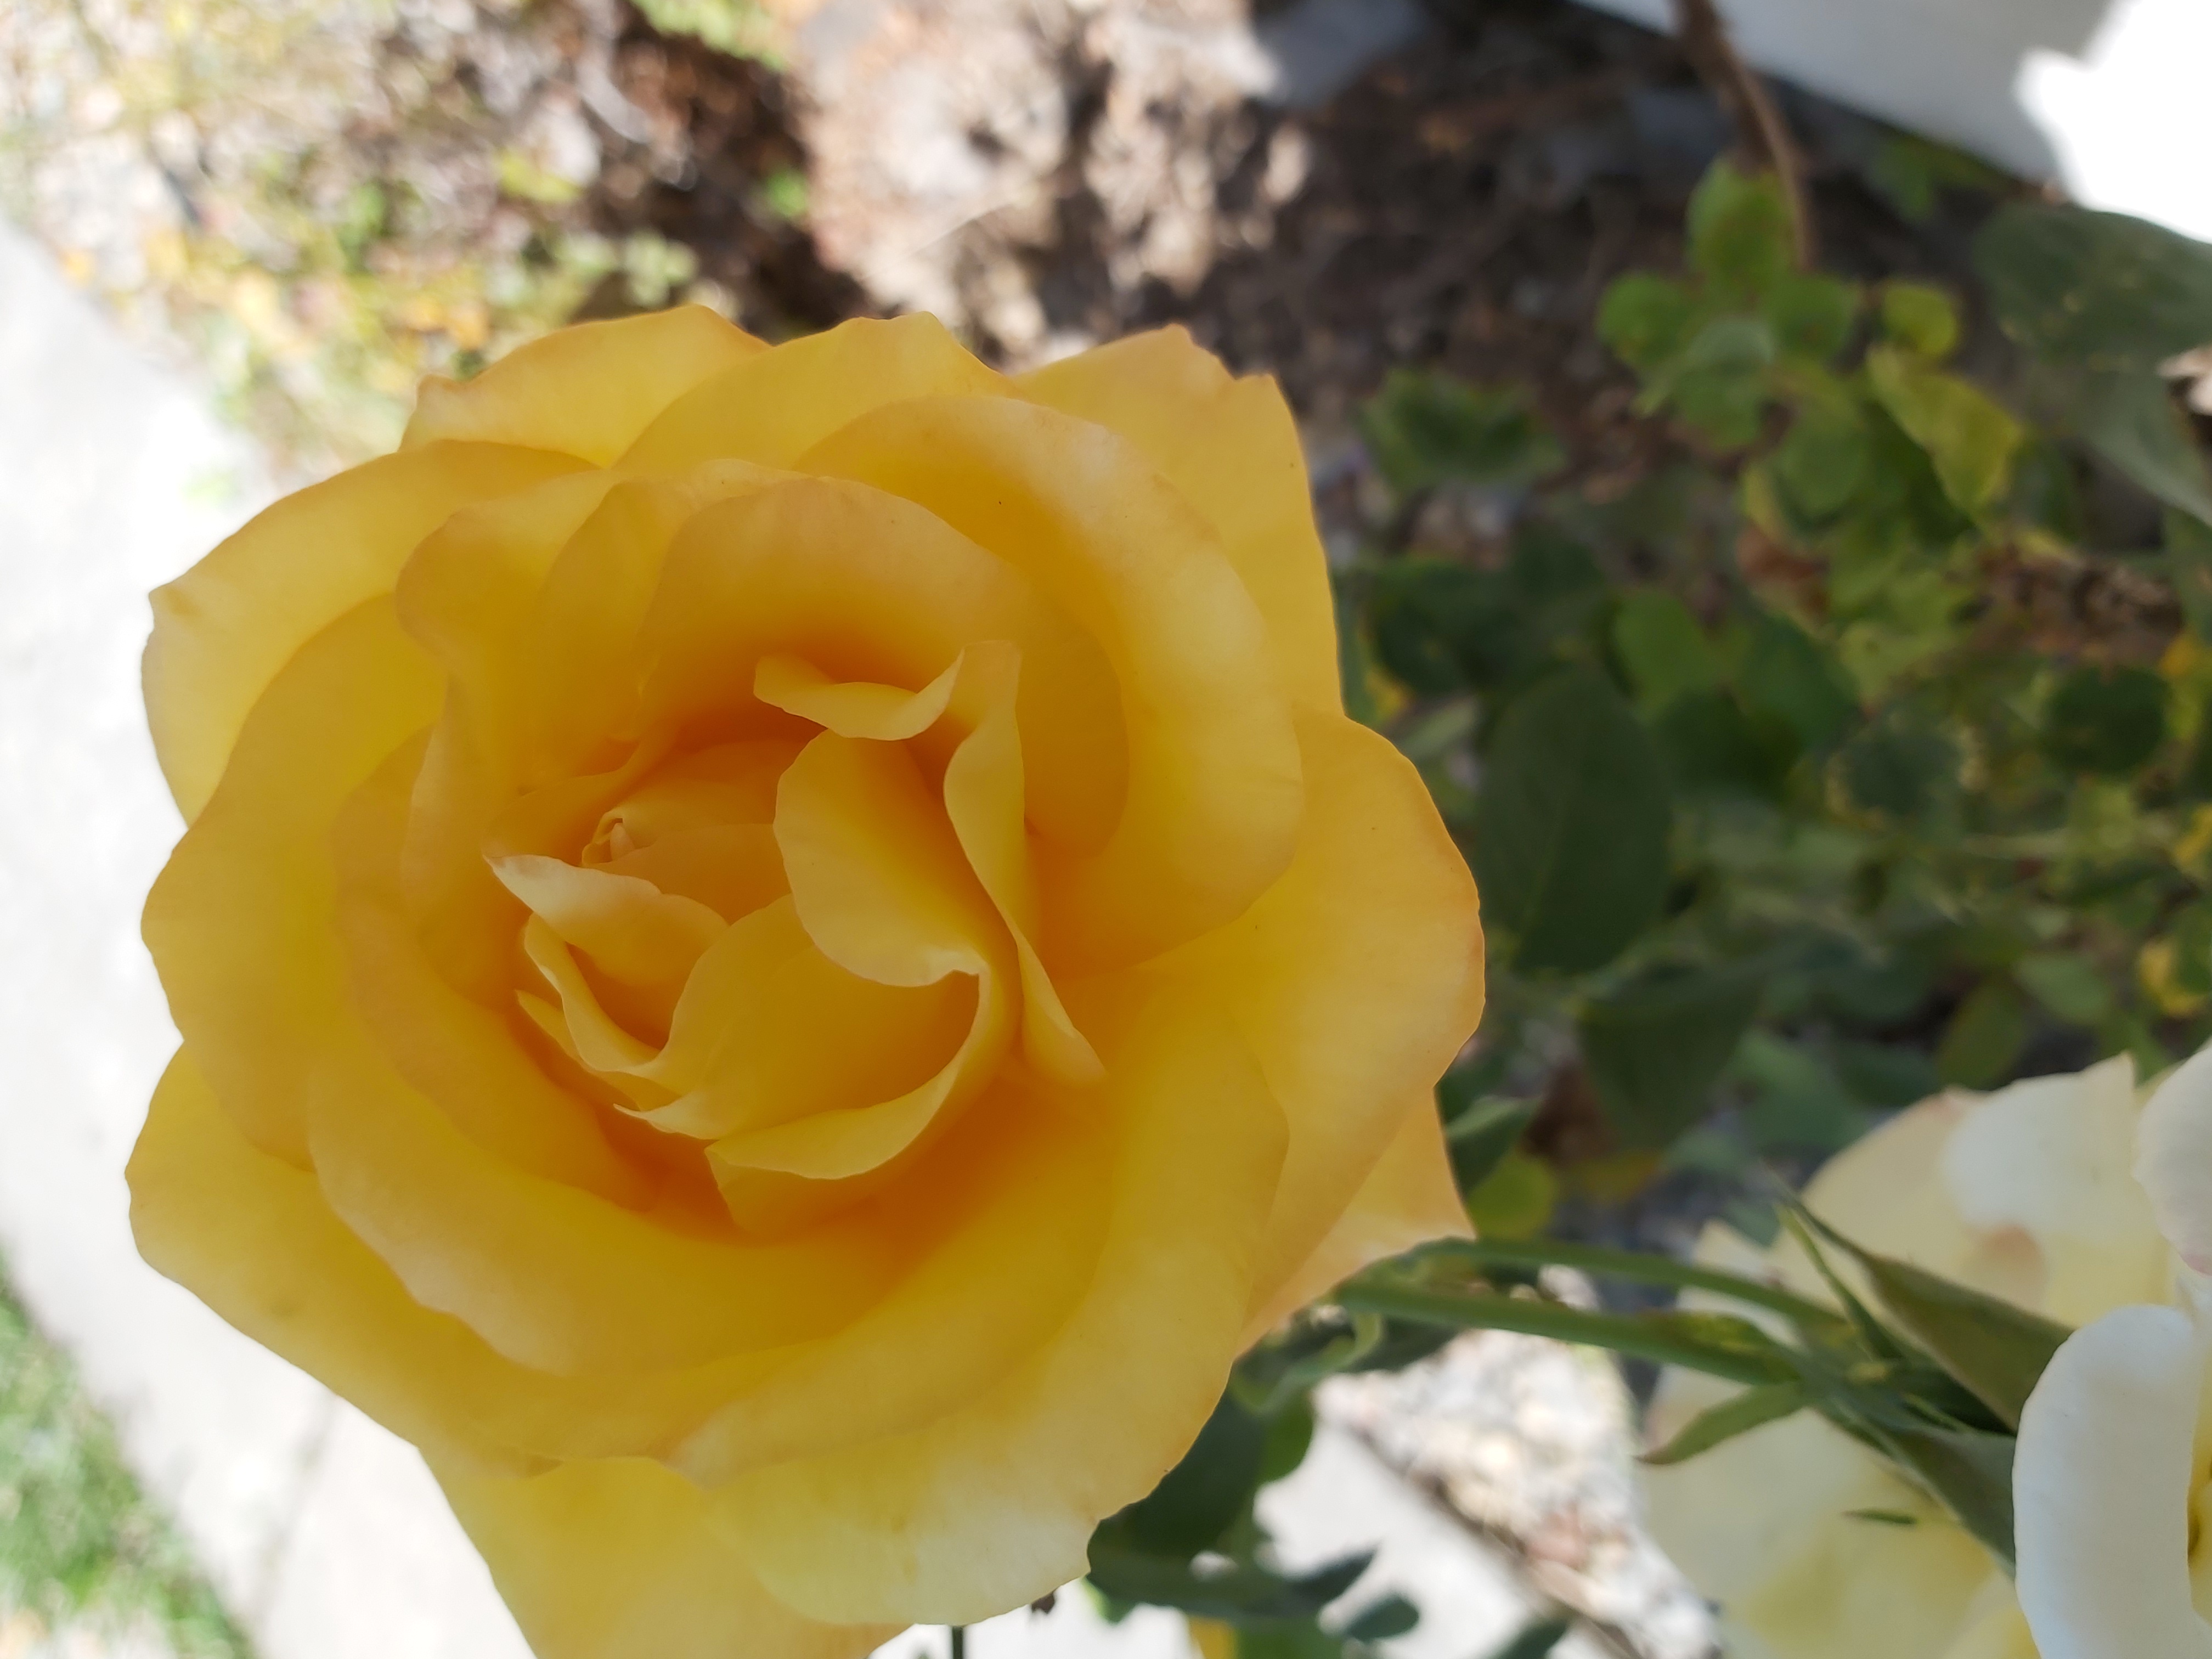
rose, yellow, flower, plant, petal, Hybrid tea rose, garden roses, rosa centifolia, rose family, flowering plant, rose order, floribunda, annual plant, peach, austrian briar, plant stem, herbaceous plant, floristry, grass, china rose, soil, Begonia family, Pedicel